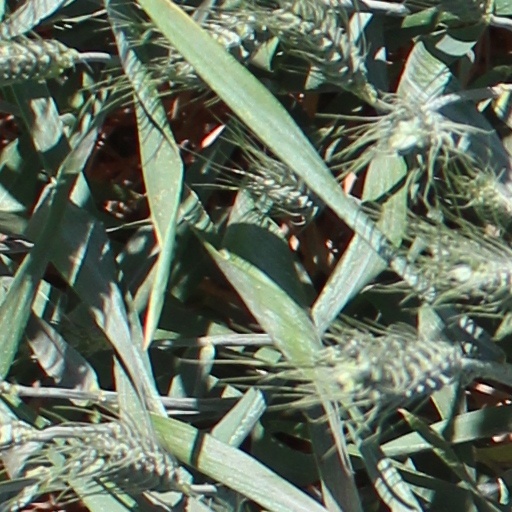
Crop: wheat